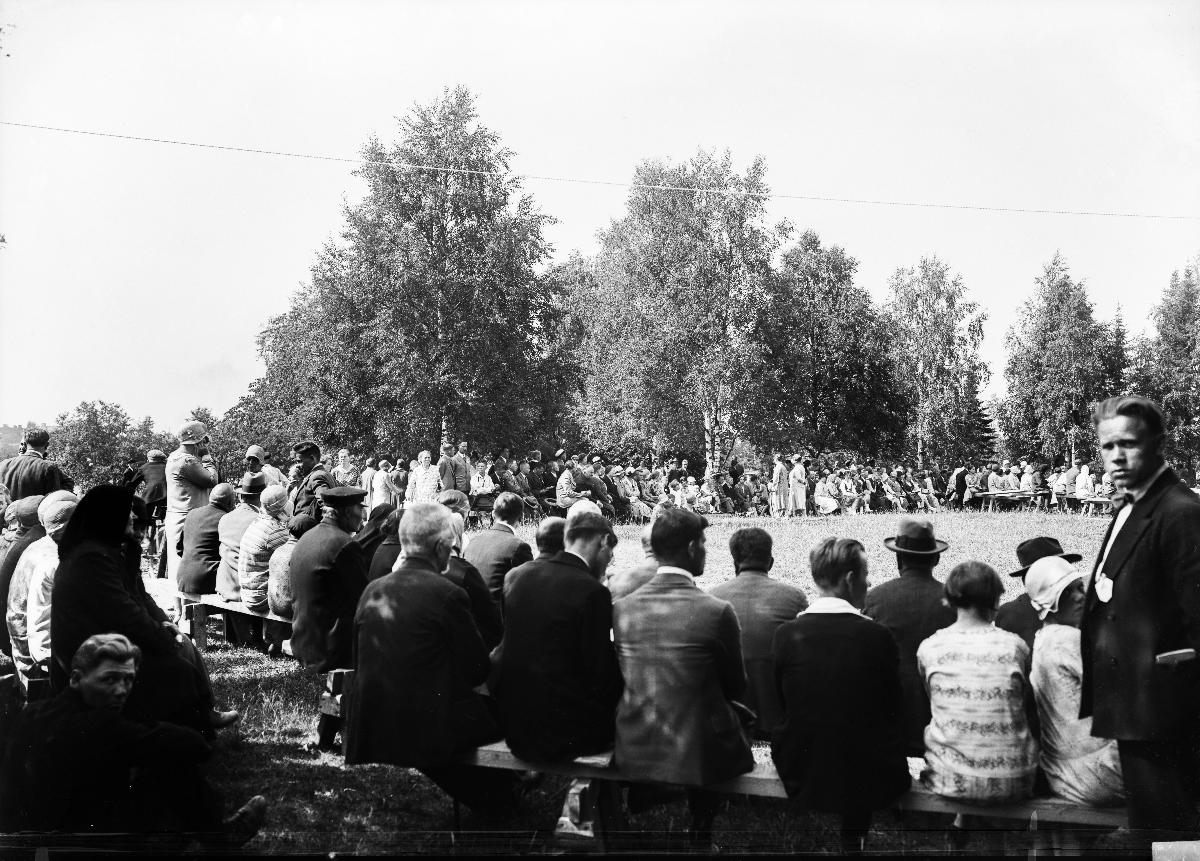
Suomen 48. yleinen raittiuskokous
A temperance meeting in Oulu
sisällön kuvaus: Raittiusjuhlat Oulussa heinäkuussa 1930. Yleisöä Linnansaarella. content description: A temperance meeting in Oulu, Finland, in July 1930.
Vuosi: 1930
Paikka: Suomi, Pohjois-Pohjanmaa, Oulu
Aiheet: ulkokuva; raittiusliike; kokoukset; ulkoilmatapahtumat; temperance movement; meetings (arranged events); outdoor events; möten; utomhusevenemang